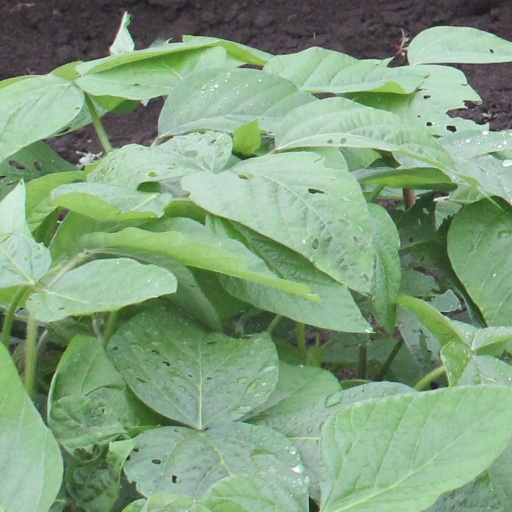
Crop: soybean